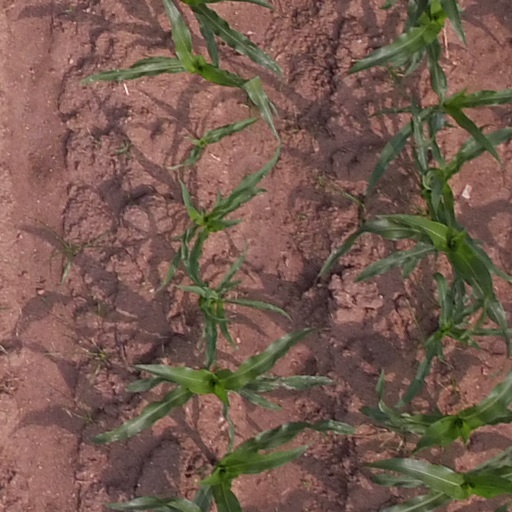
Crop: maize; corn